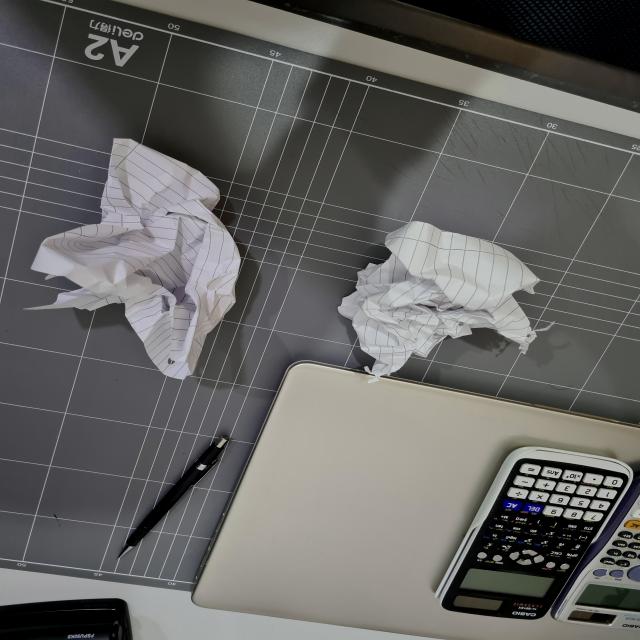
Label: tissues